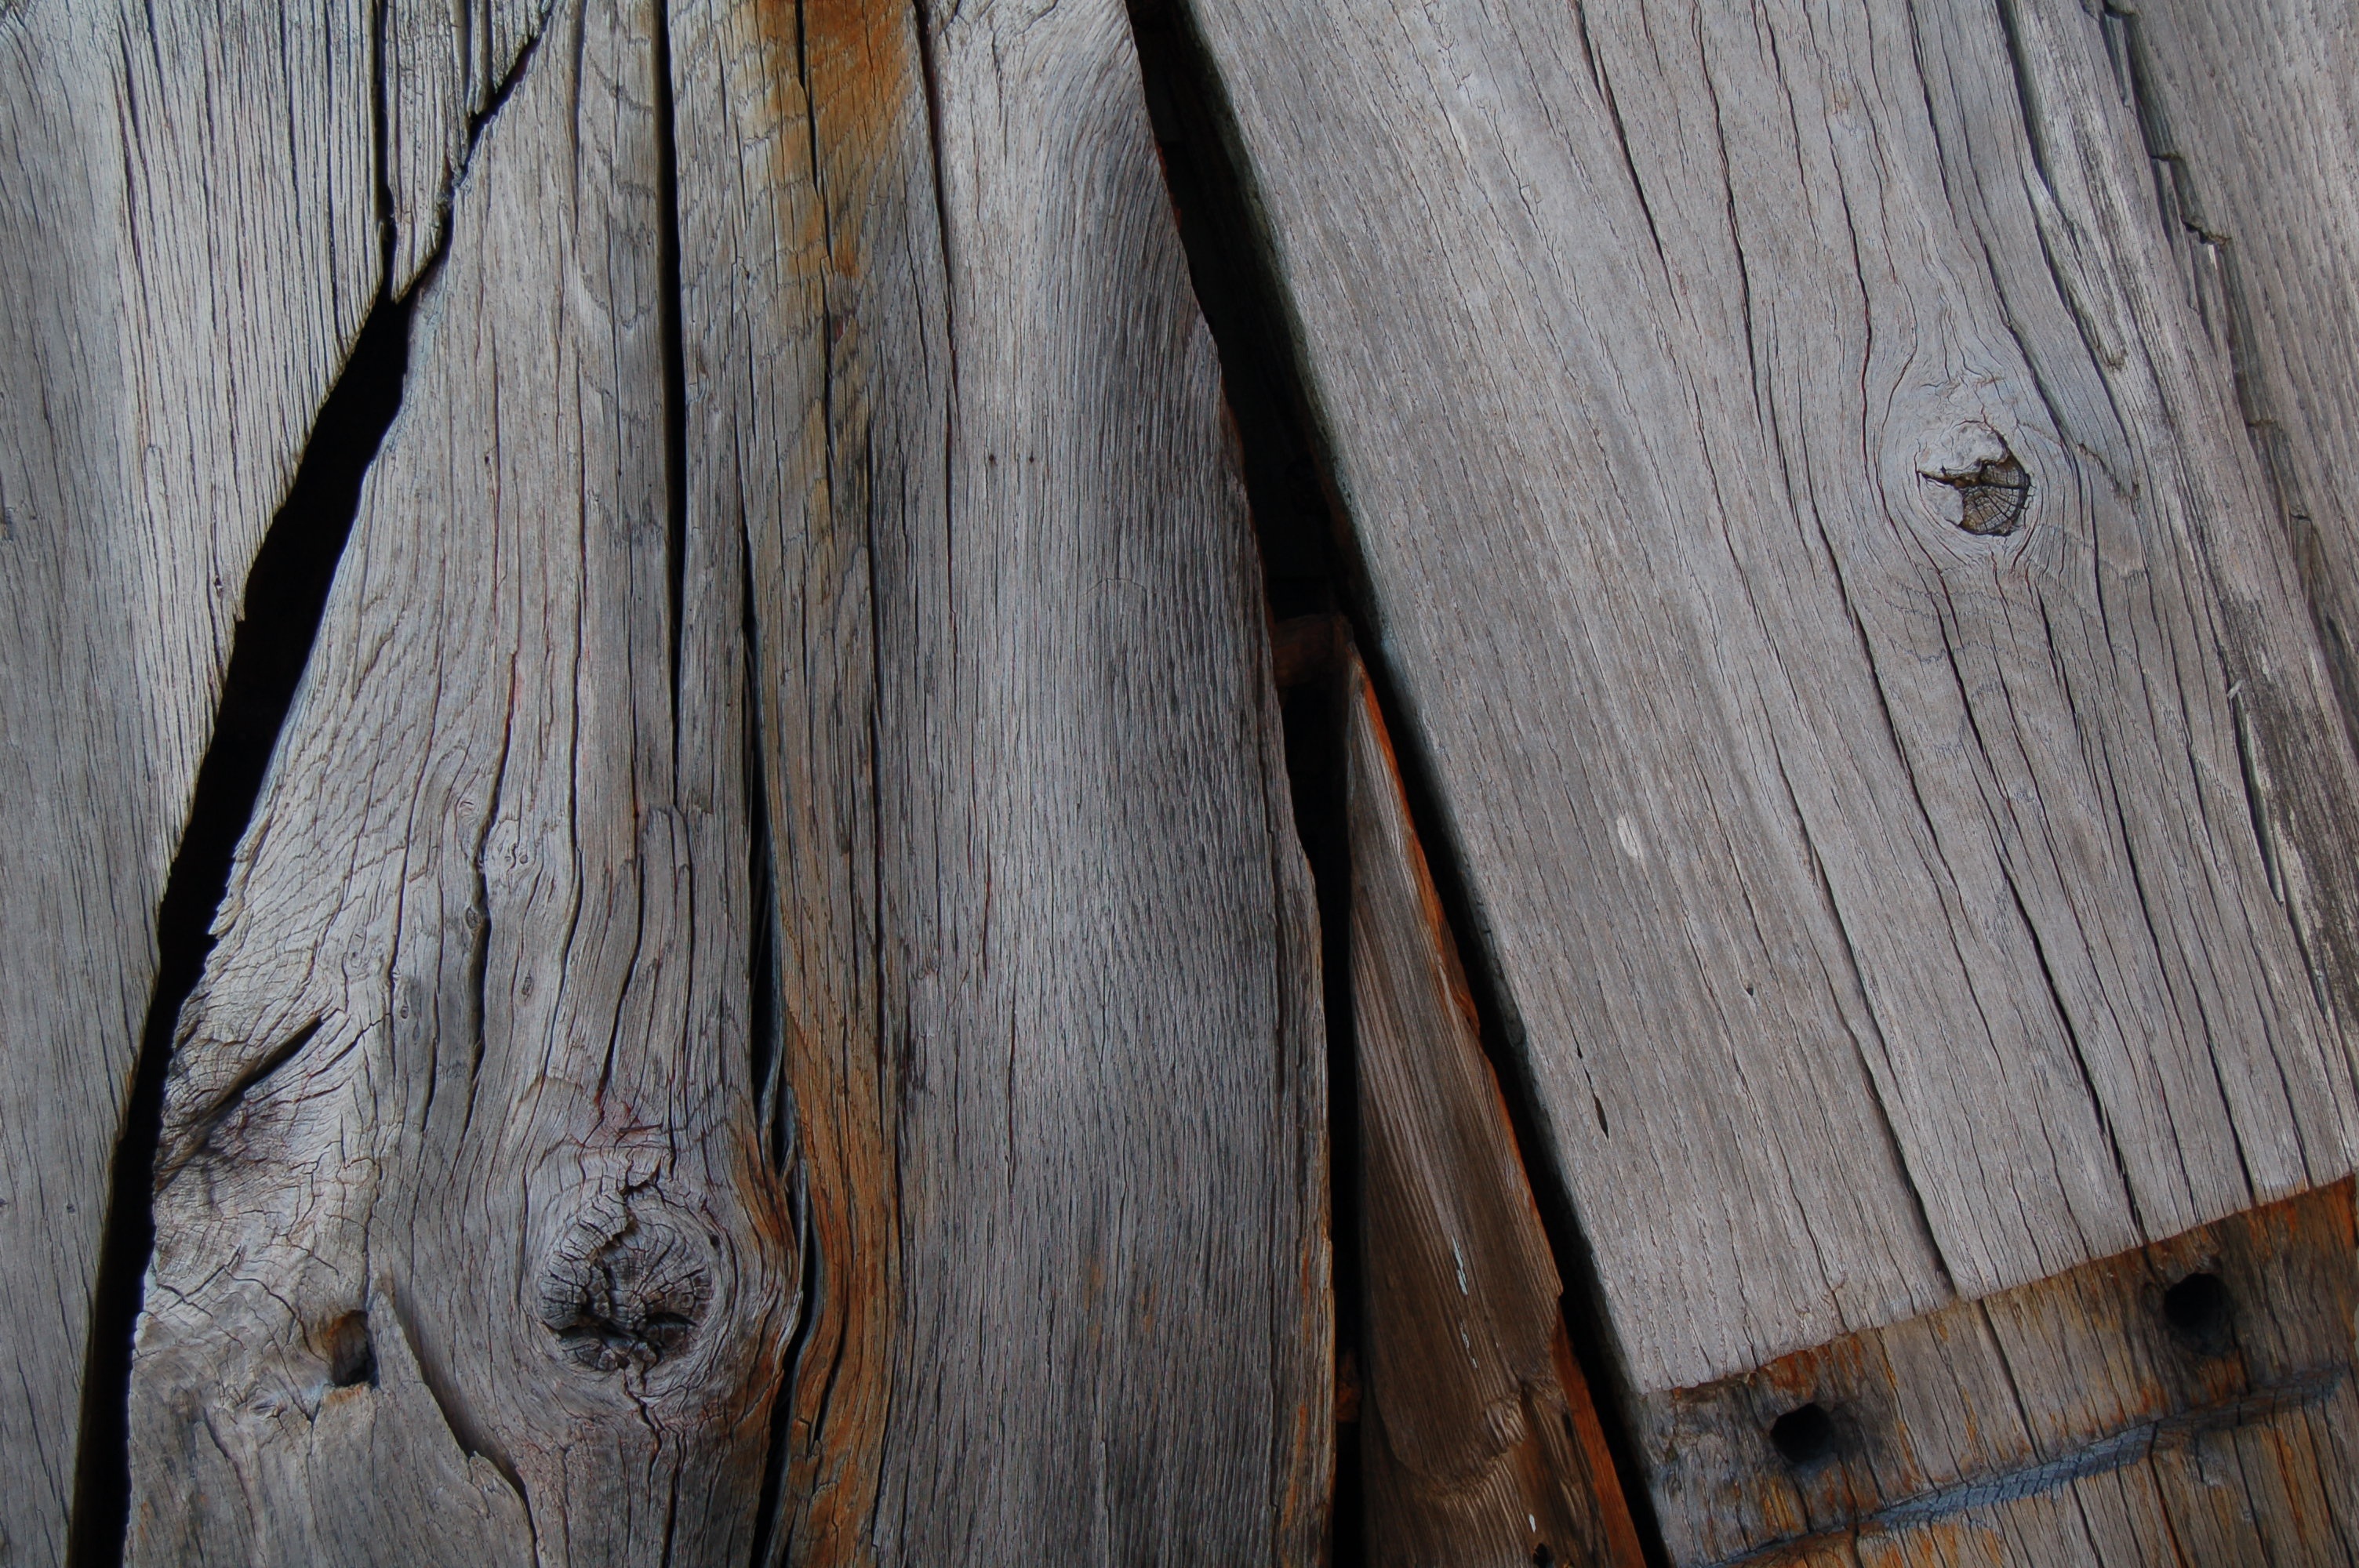
tree, branch, wood, texture, plank, leaf, floor, trunk, wall, rust, crack, lumber, hardwood, aged, flooring, wood flooring